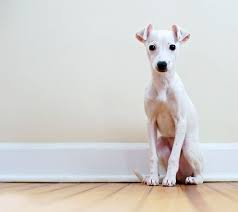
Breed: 238-n000099-Italian_greyhound